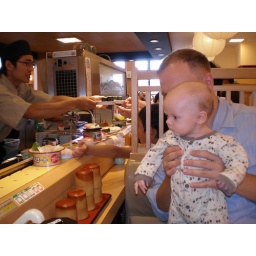
Sam could not get over the endless array of shiny raw fish sidling by on the treadmill.